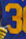
Number: 3